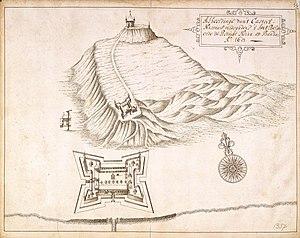
Fort Belgica est un fort du XVIIᵉ siècle dans l'île de Banda Neira, Îles Banda, Moluques, Indonésie. Il servait à la défense des îles Banda qui à l'époque, était le seul endroit au monde où l'on produisit la noix de muscade.